Bazaar Mosque

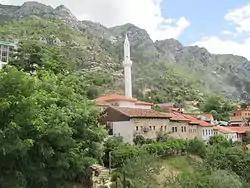

The Bazaar Mosque, also known as Murad Bey mosque "(Xhamia Muratbeu)" or Varosh mosque "(Xhamia e Varoshit)", is a historic mosque in Krujë, Albania. It was built in 1533 and is a Cultural Monument of Albania today. It is situated in the historic bazaar of Kruje (the "Derexhiku Bazaar"), known as Akce Hisar in Ottoman times. Built by Ottoman Albanian beys, the mosque got closed during the Communist dictatorship and its typical minaret got torn down. The mosque was reopened in 1991.